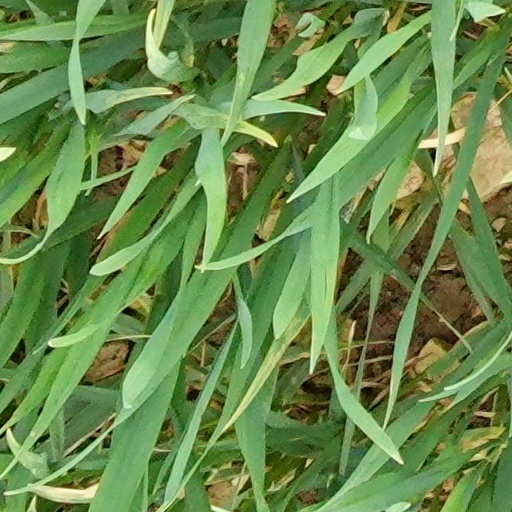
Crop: wheat